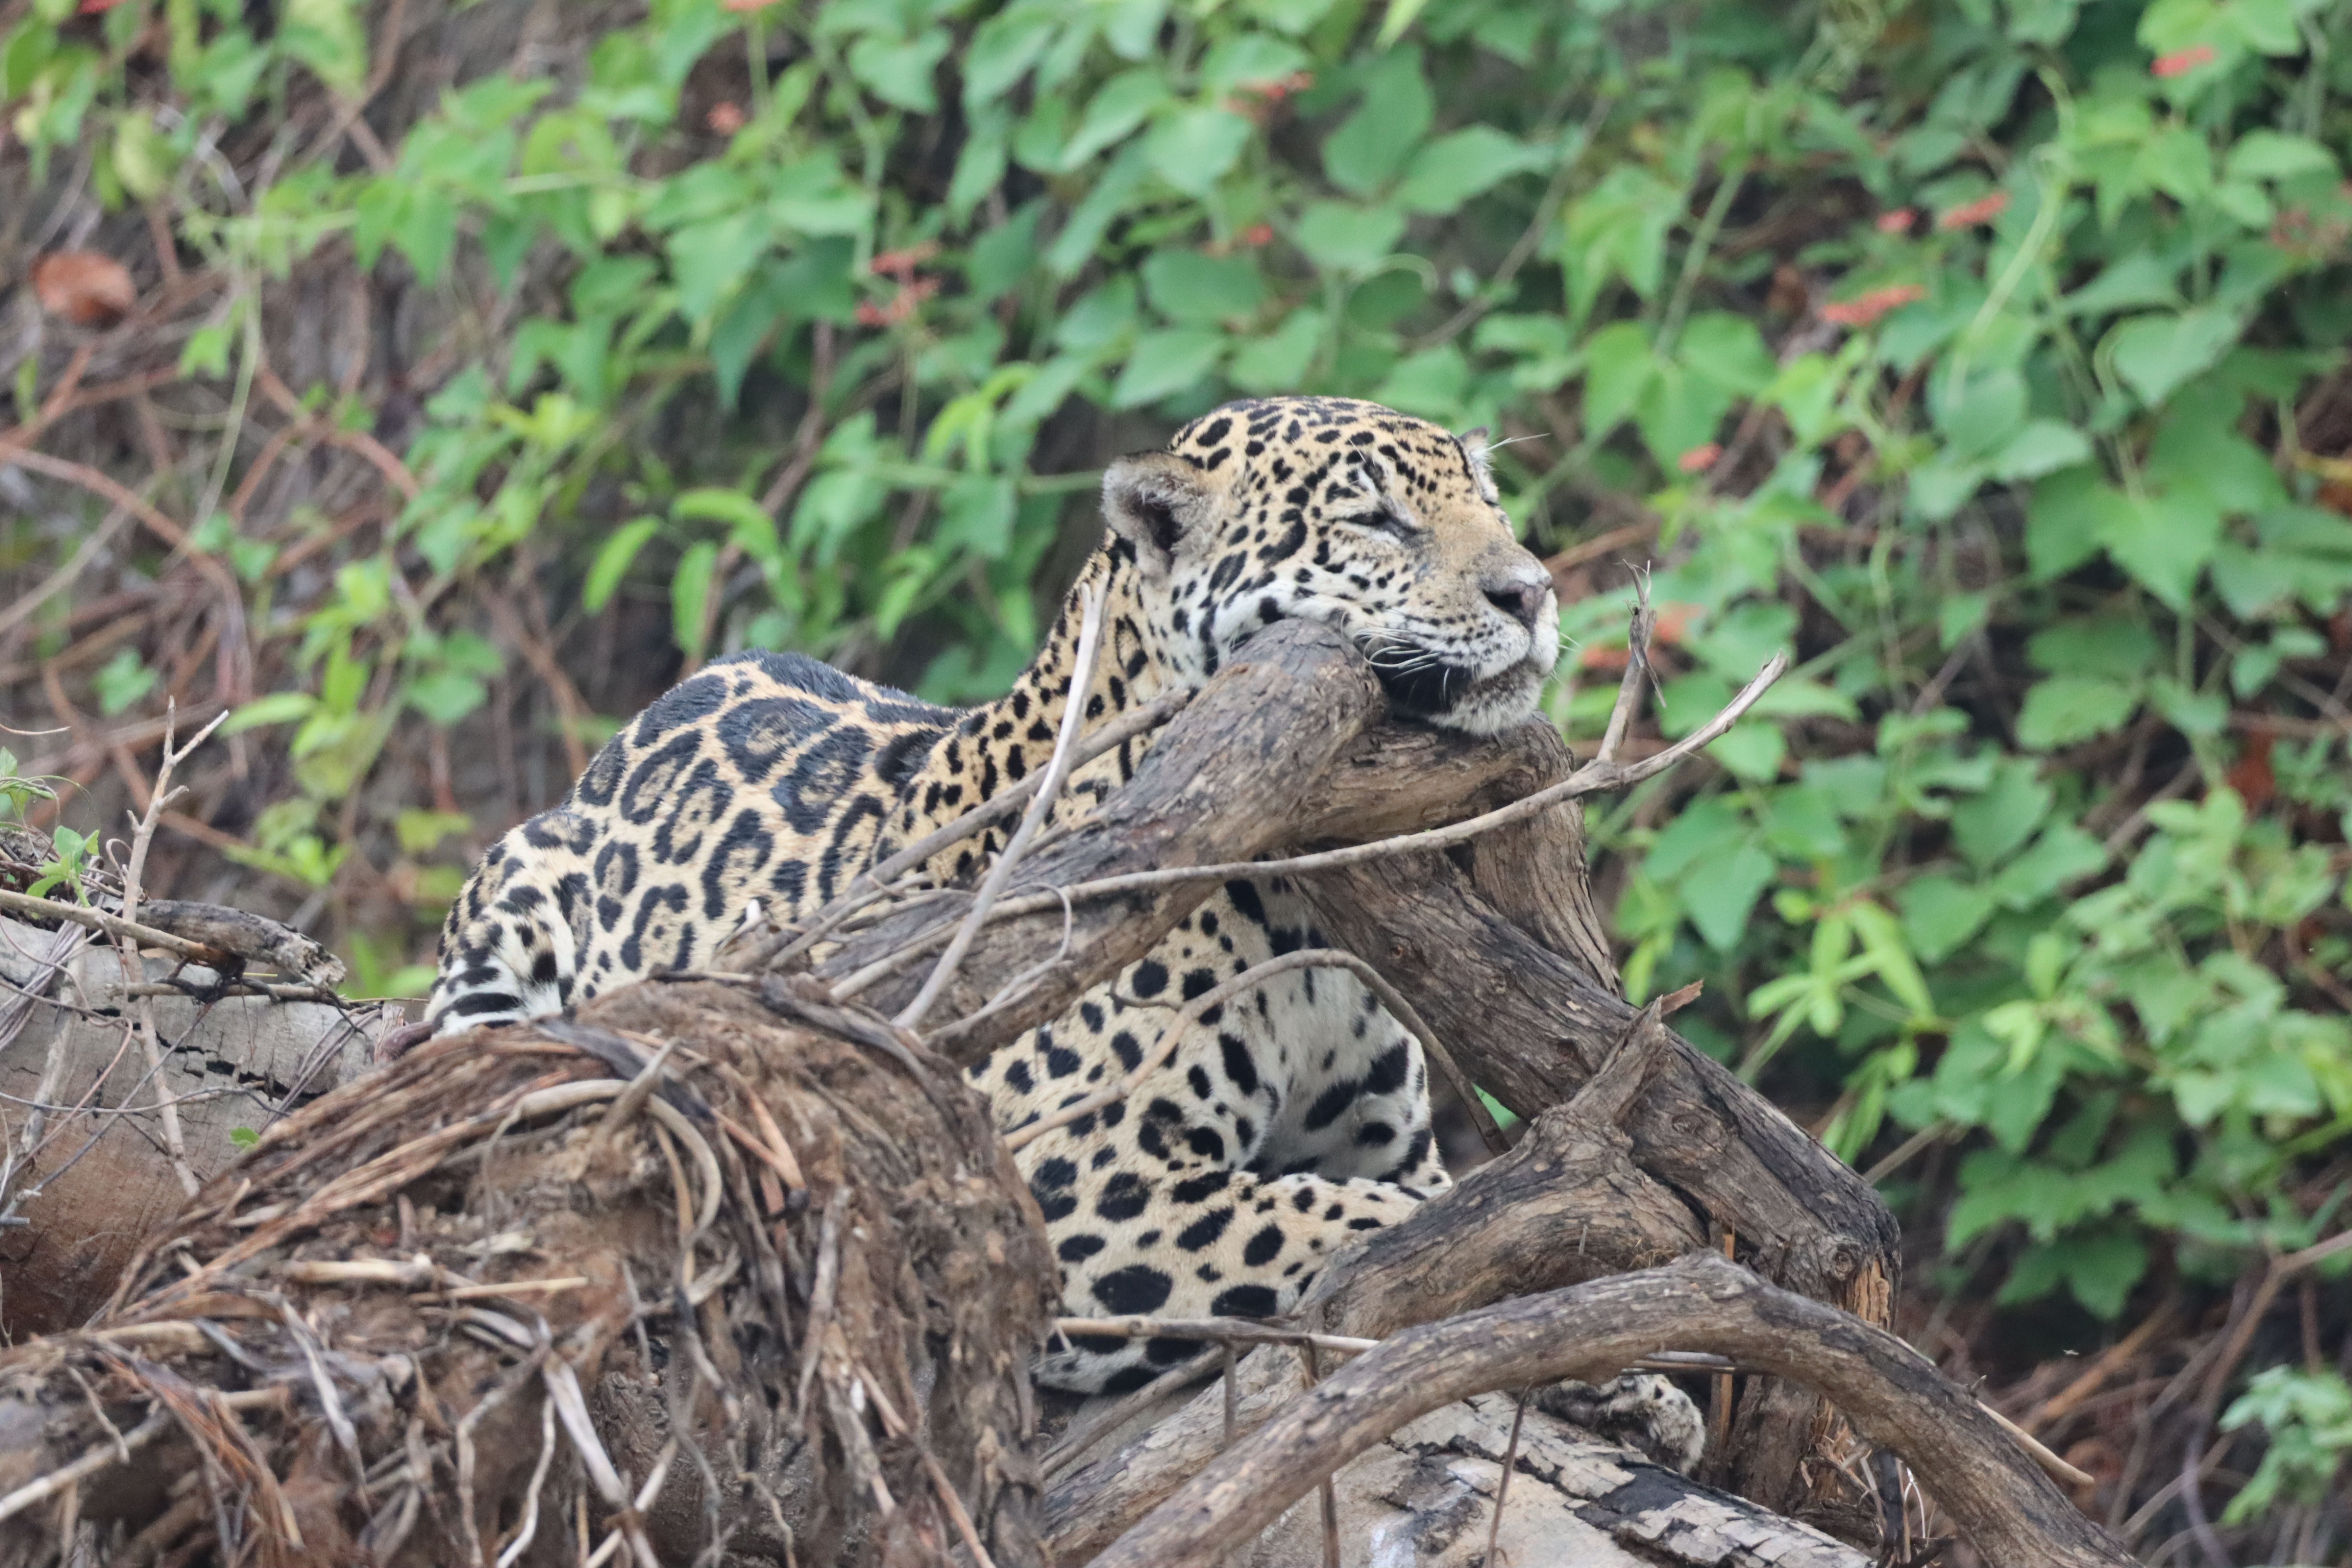
Jaguar: Ti